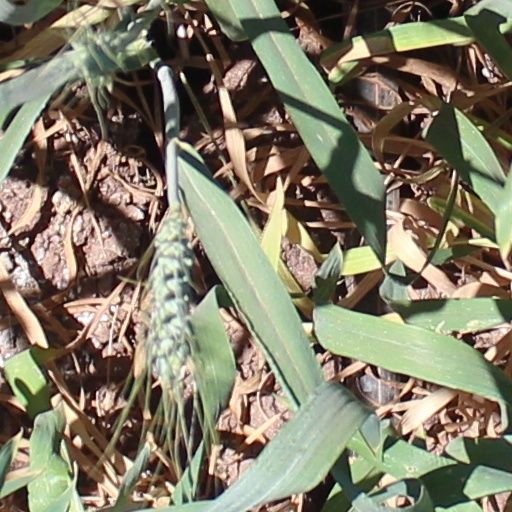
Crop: wheat